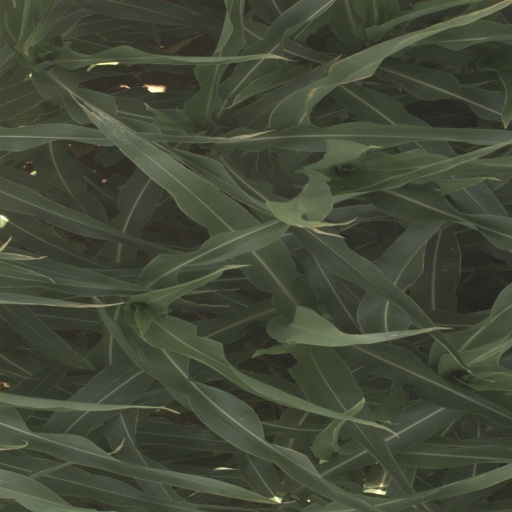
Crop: sorghum